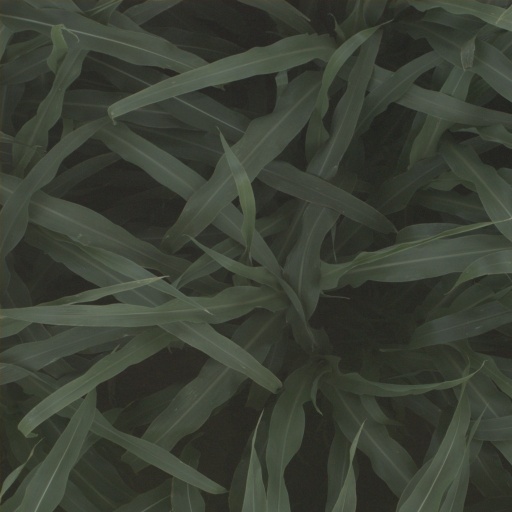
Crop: sorghum